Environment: real
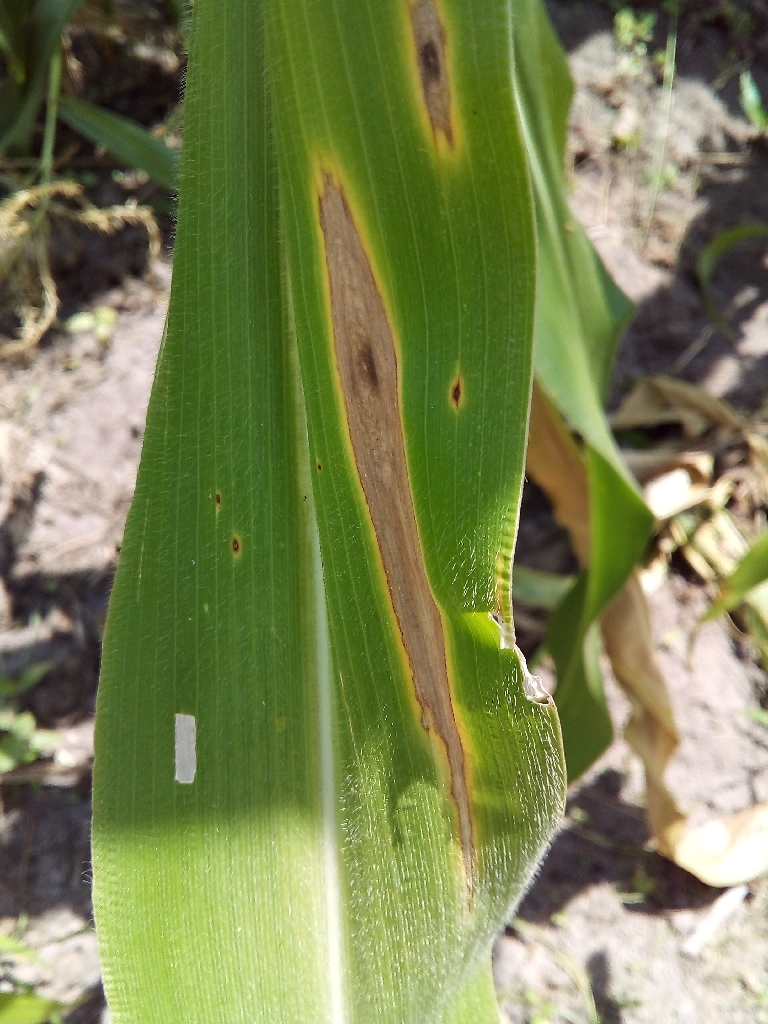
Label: northern_corn_leaf_blight